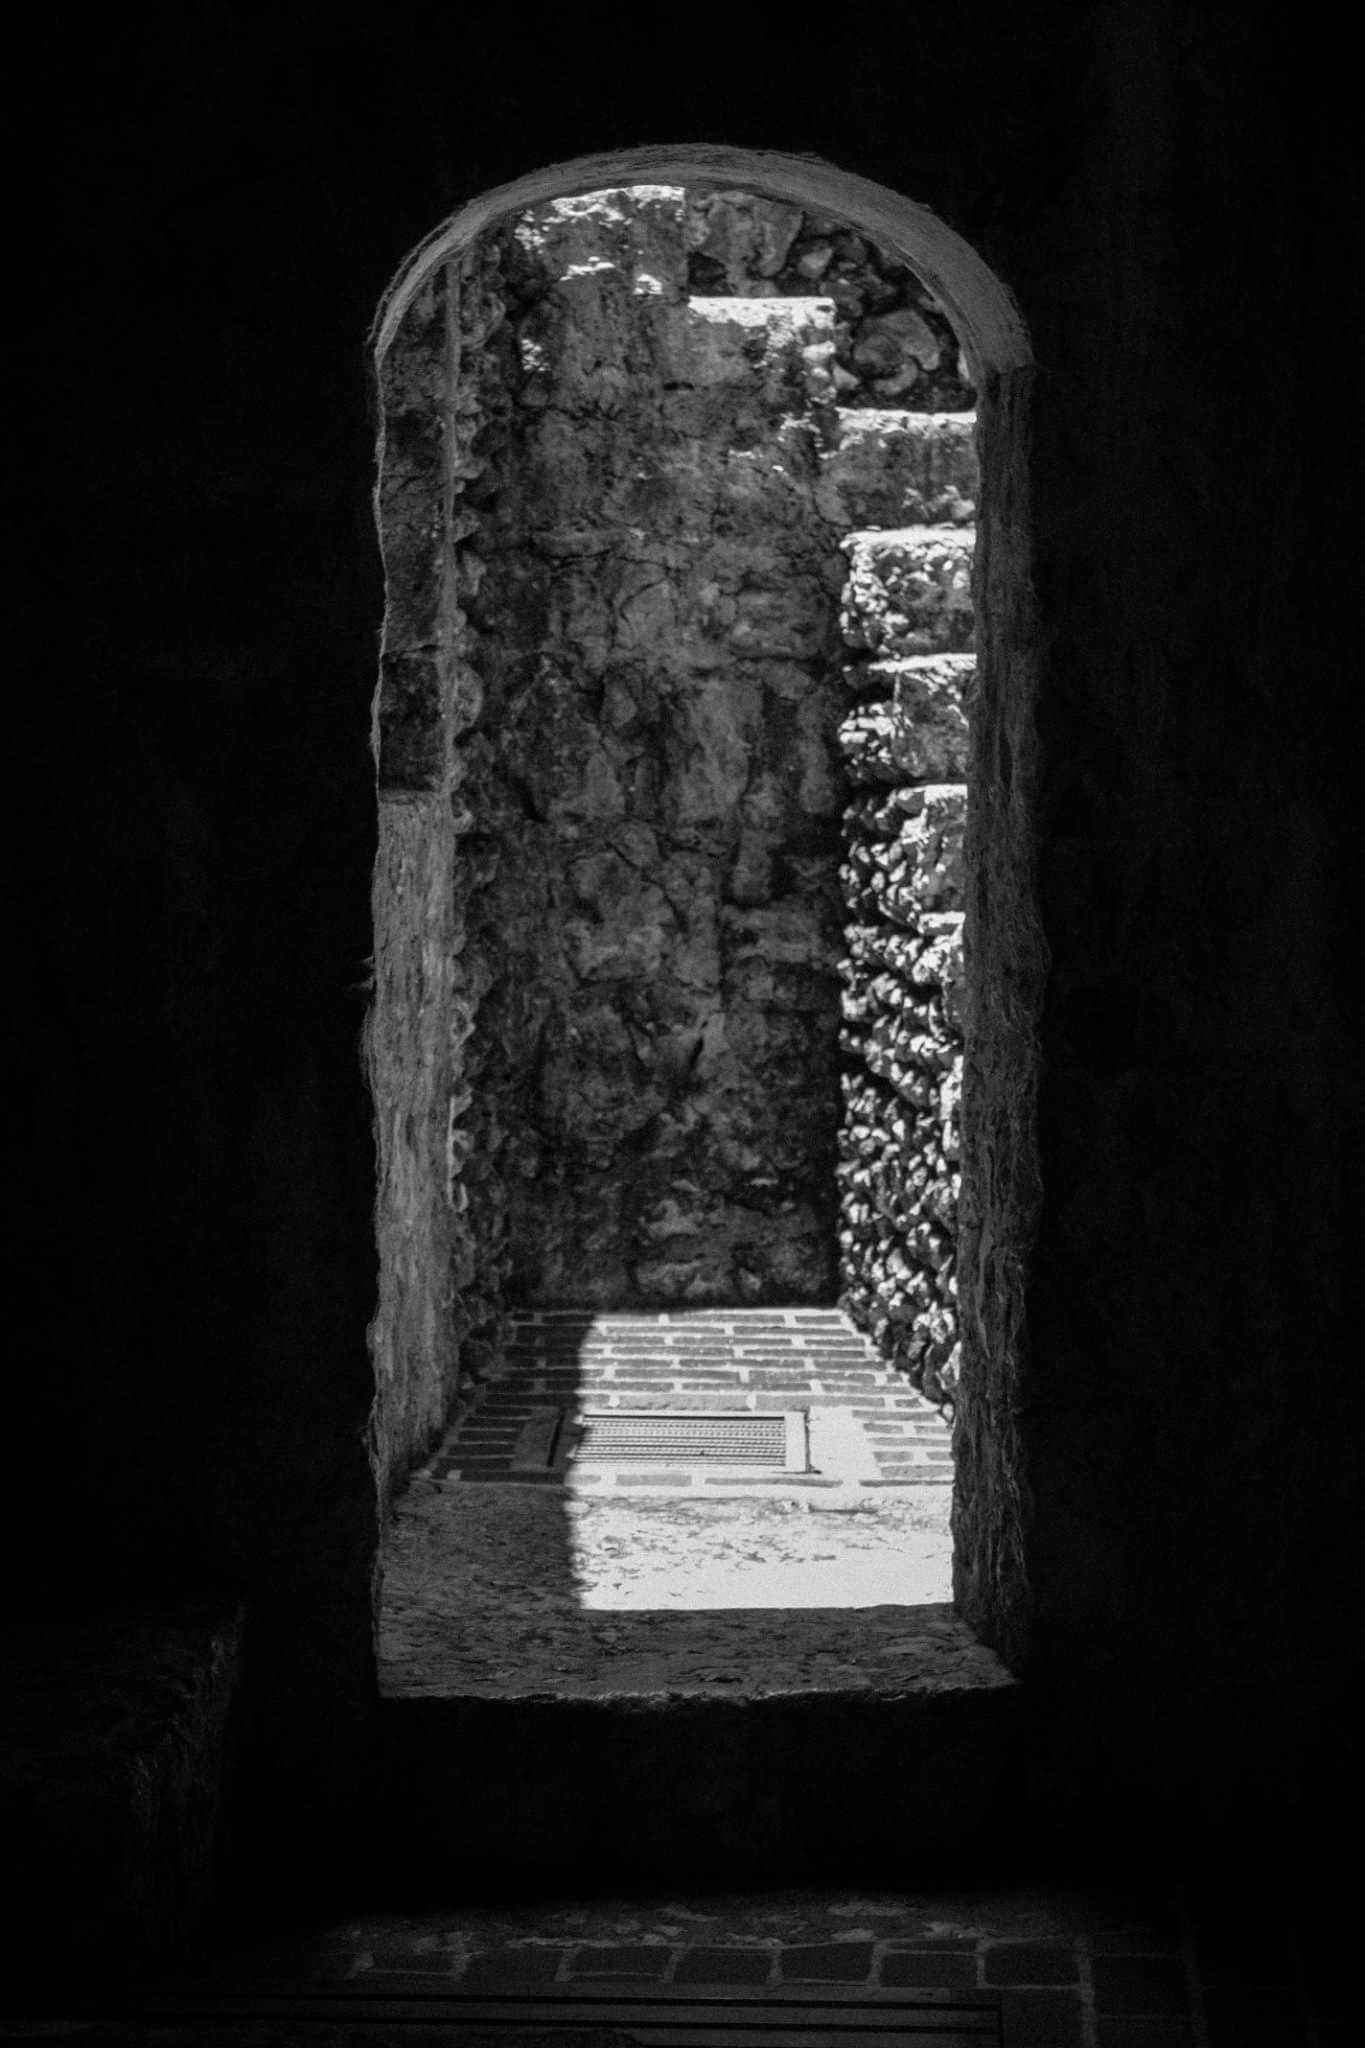
light, black and white, architecture, white, window, old, stone, rustic, arch, column, castle, darkness, black, monochrome, lighting, sculpture, doors, shape, monochrome photography, ancient history